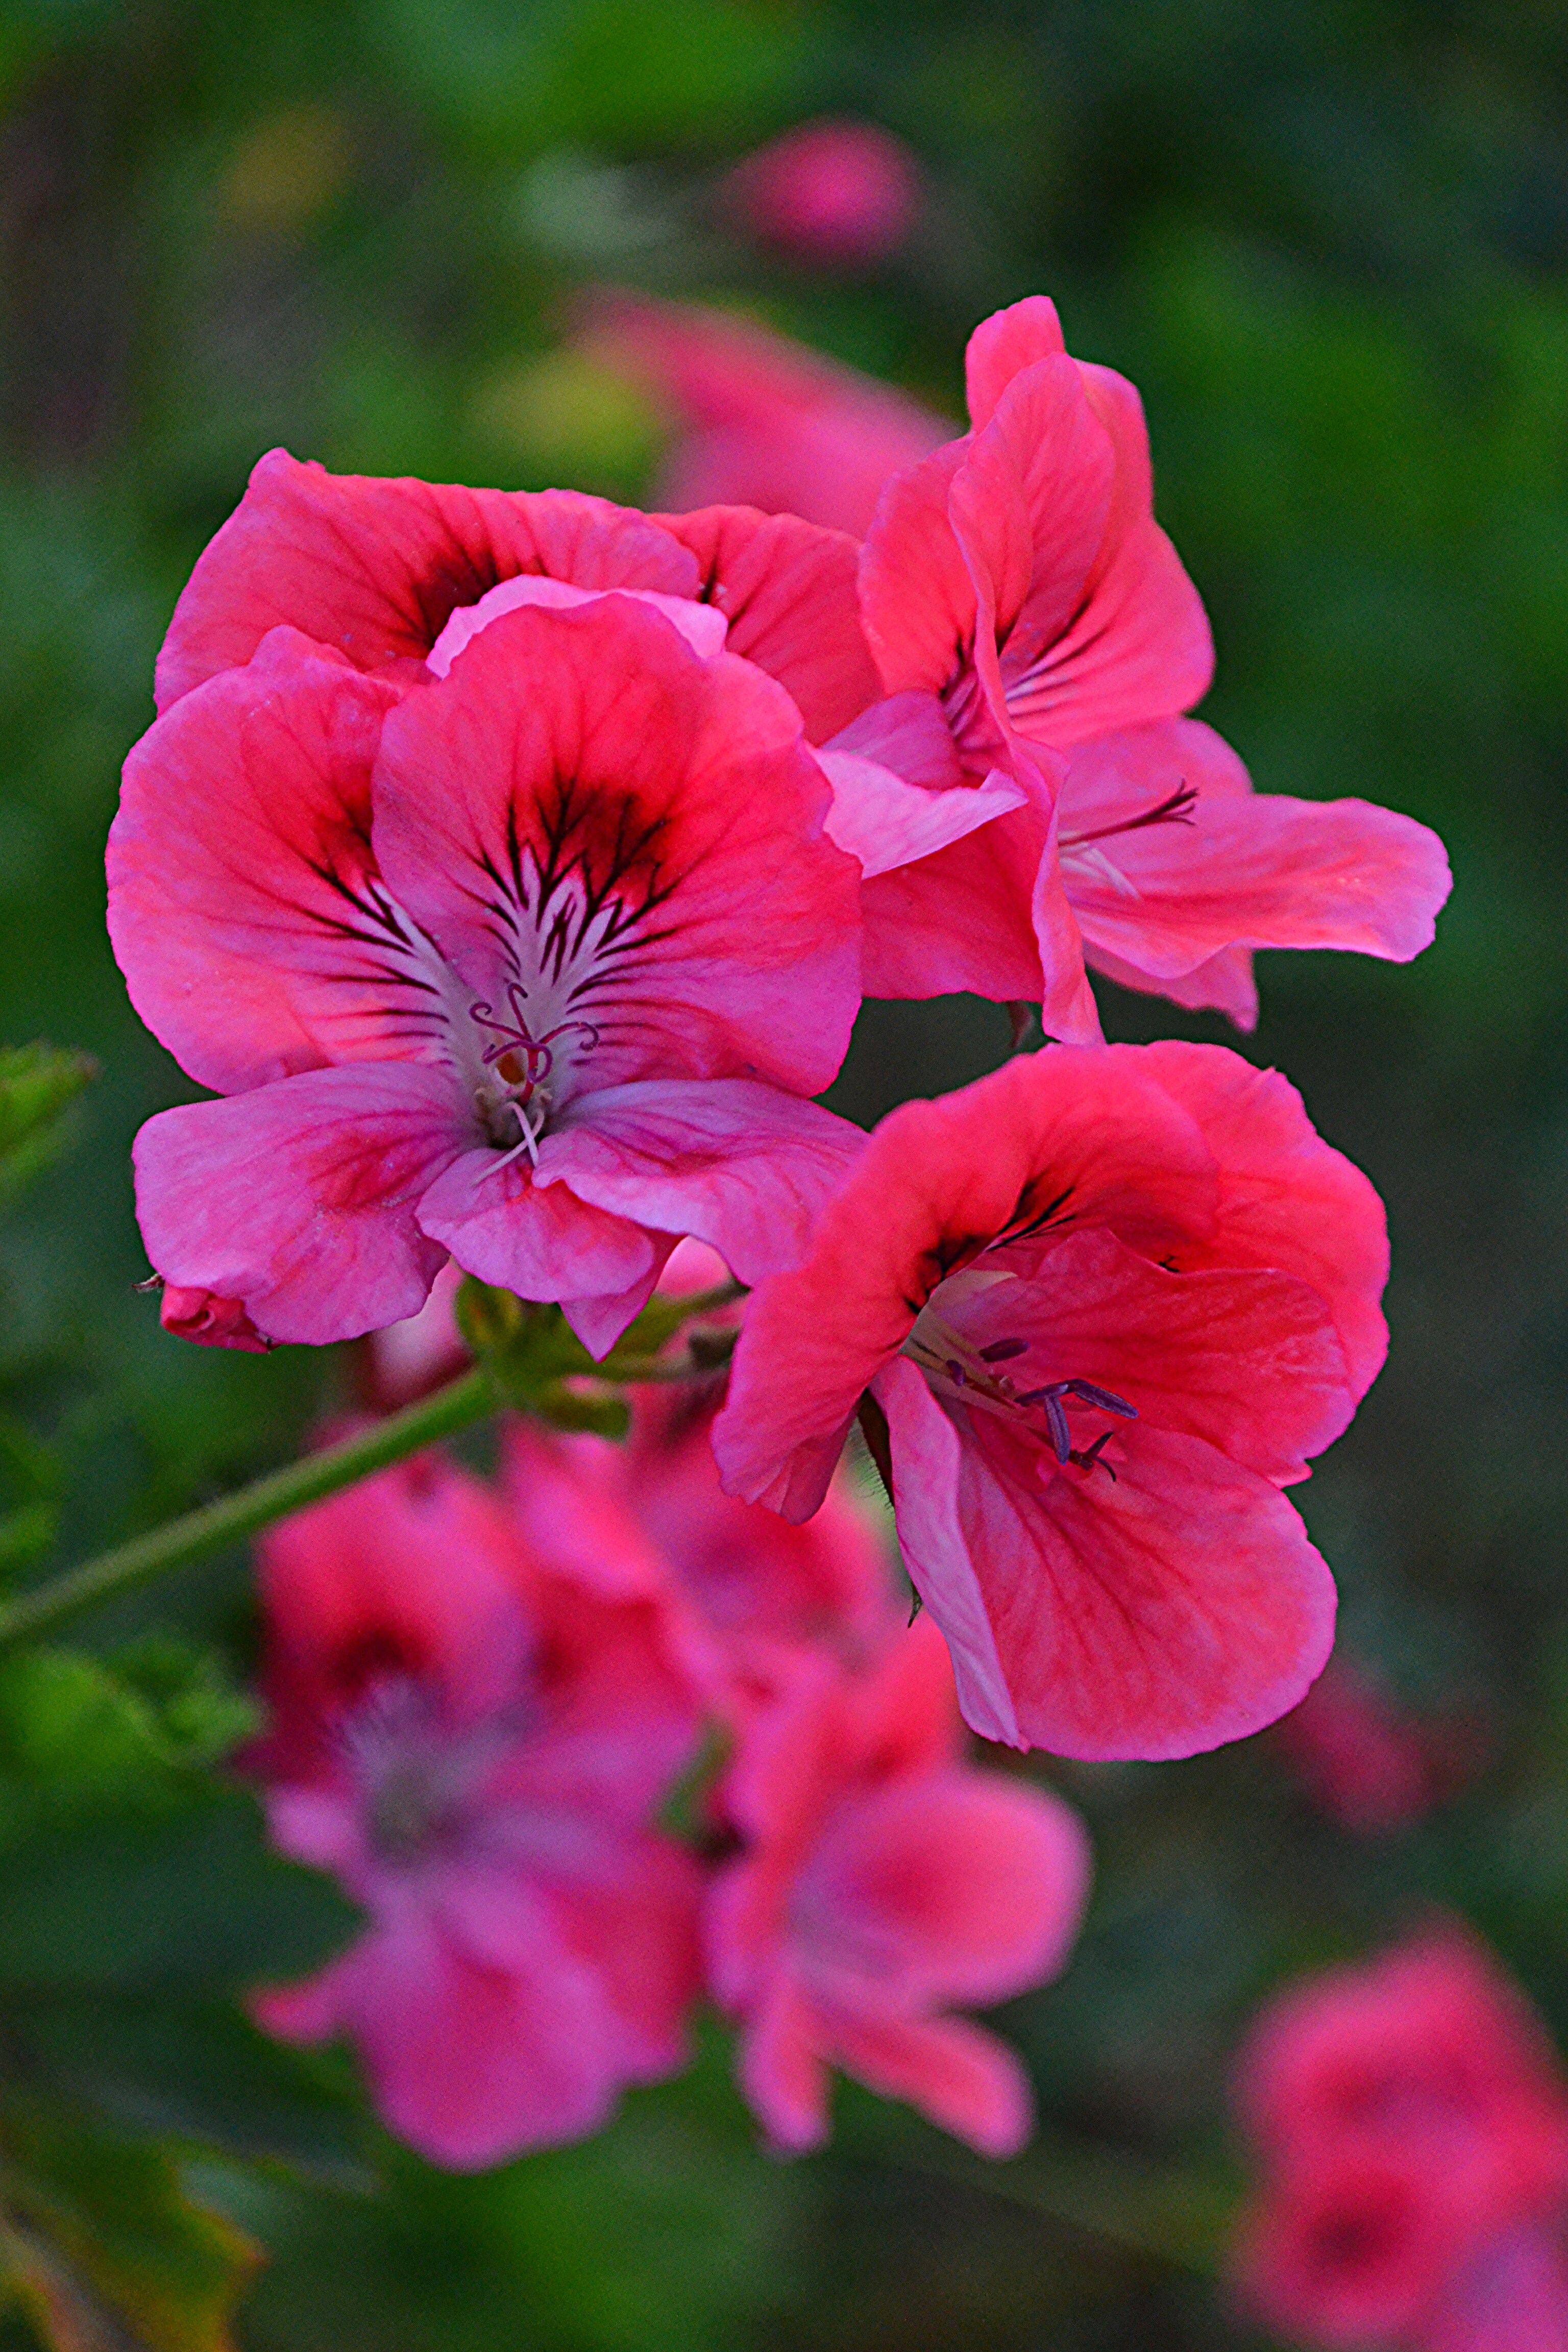
nature, blossom, plant, flower, petal, thinking, botany, garden, pink, flora, geranium, colors, shrub, macro photography, pink flowers, flowering plant, geraniaceae, annual plant, land plant, geraniales